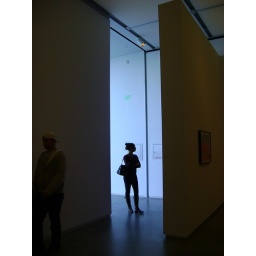
reflected blue sky invites you to peek around the corner